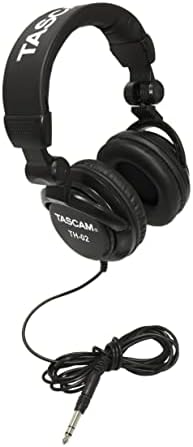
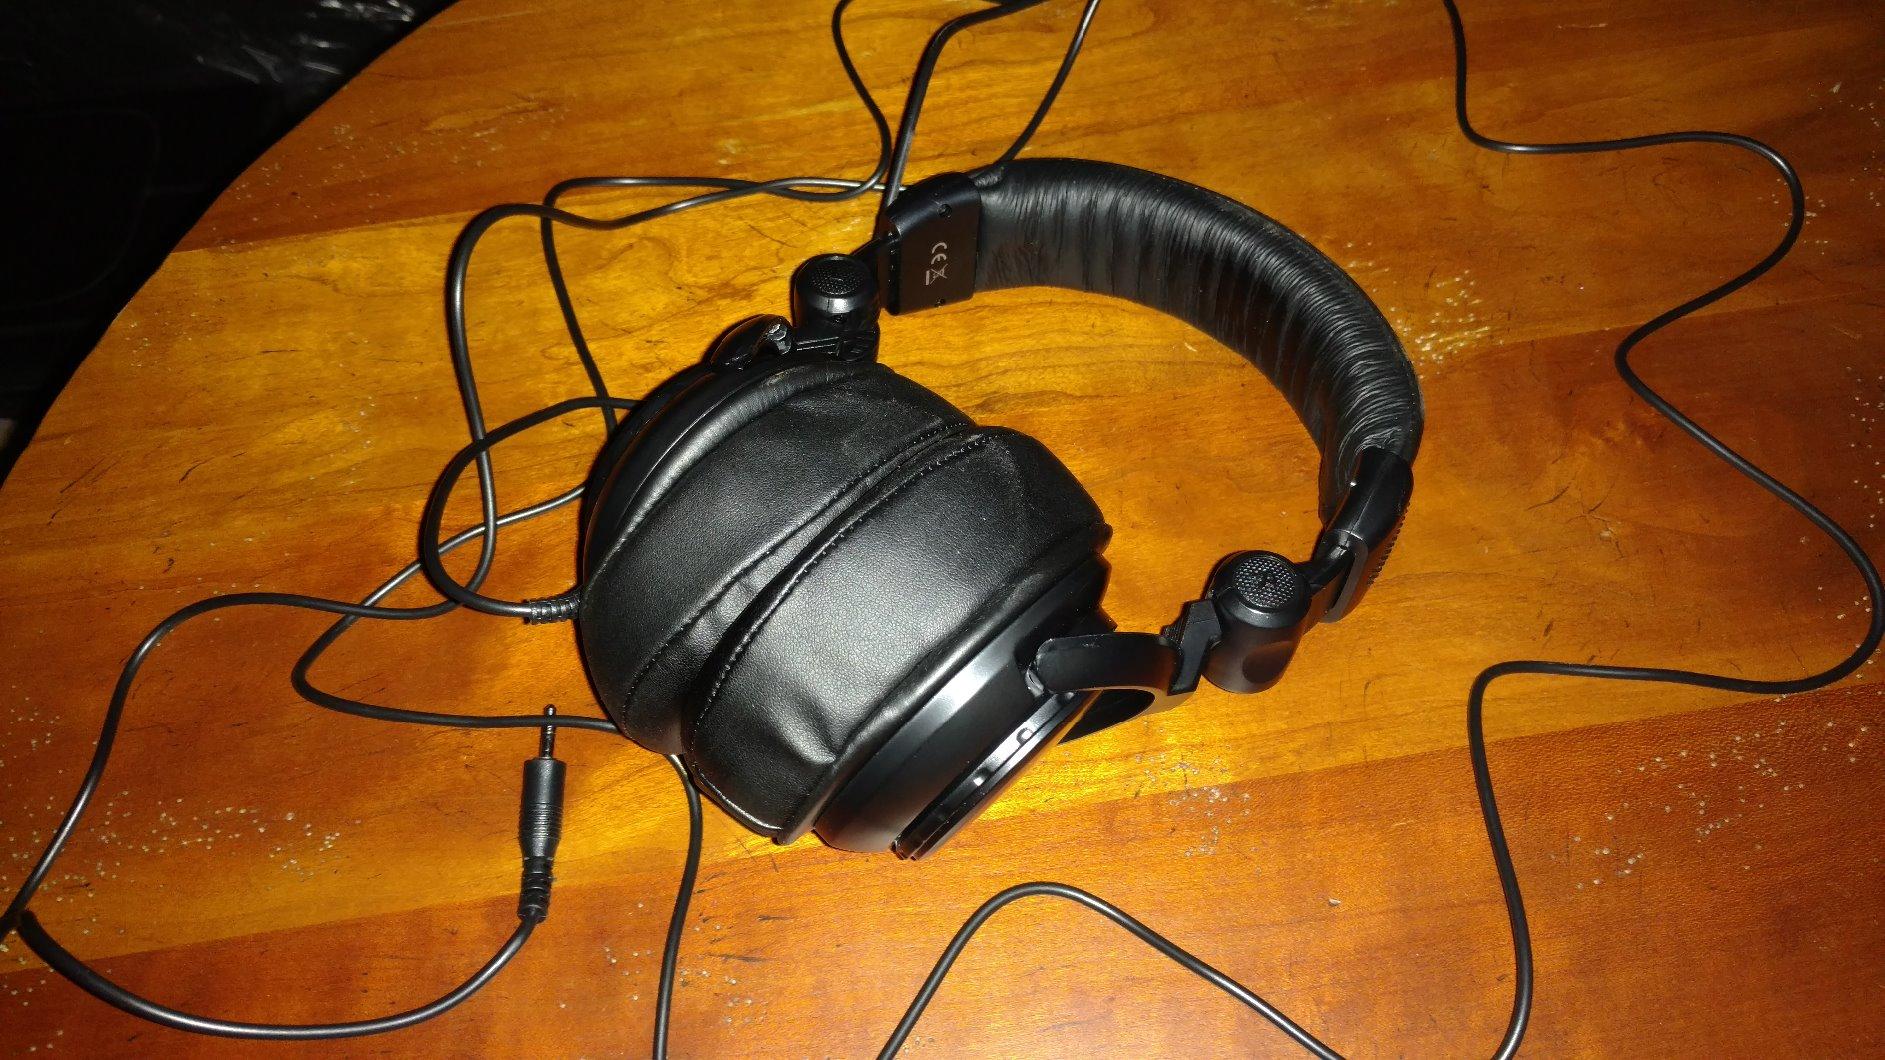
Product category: headphones
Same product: yes